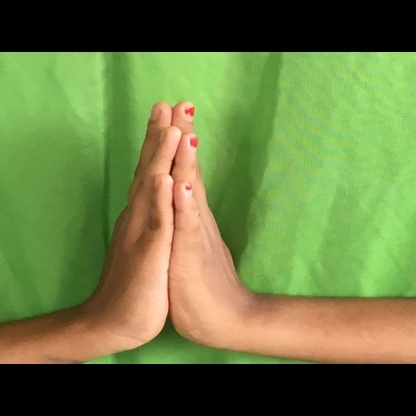
Mudra: Anjali